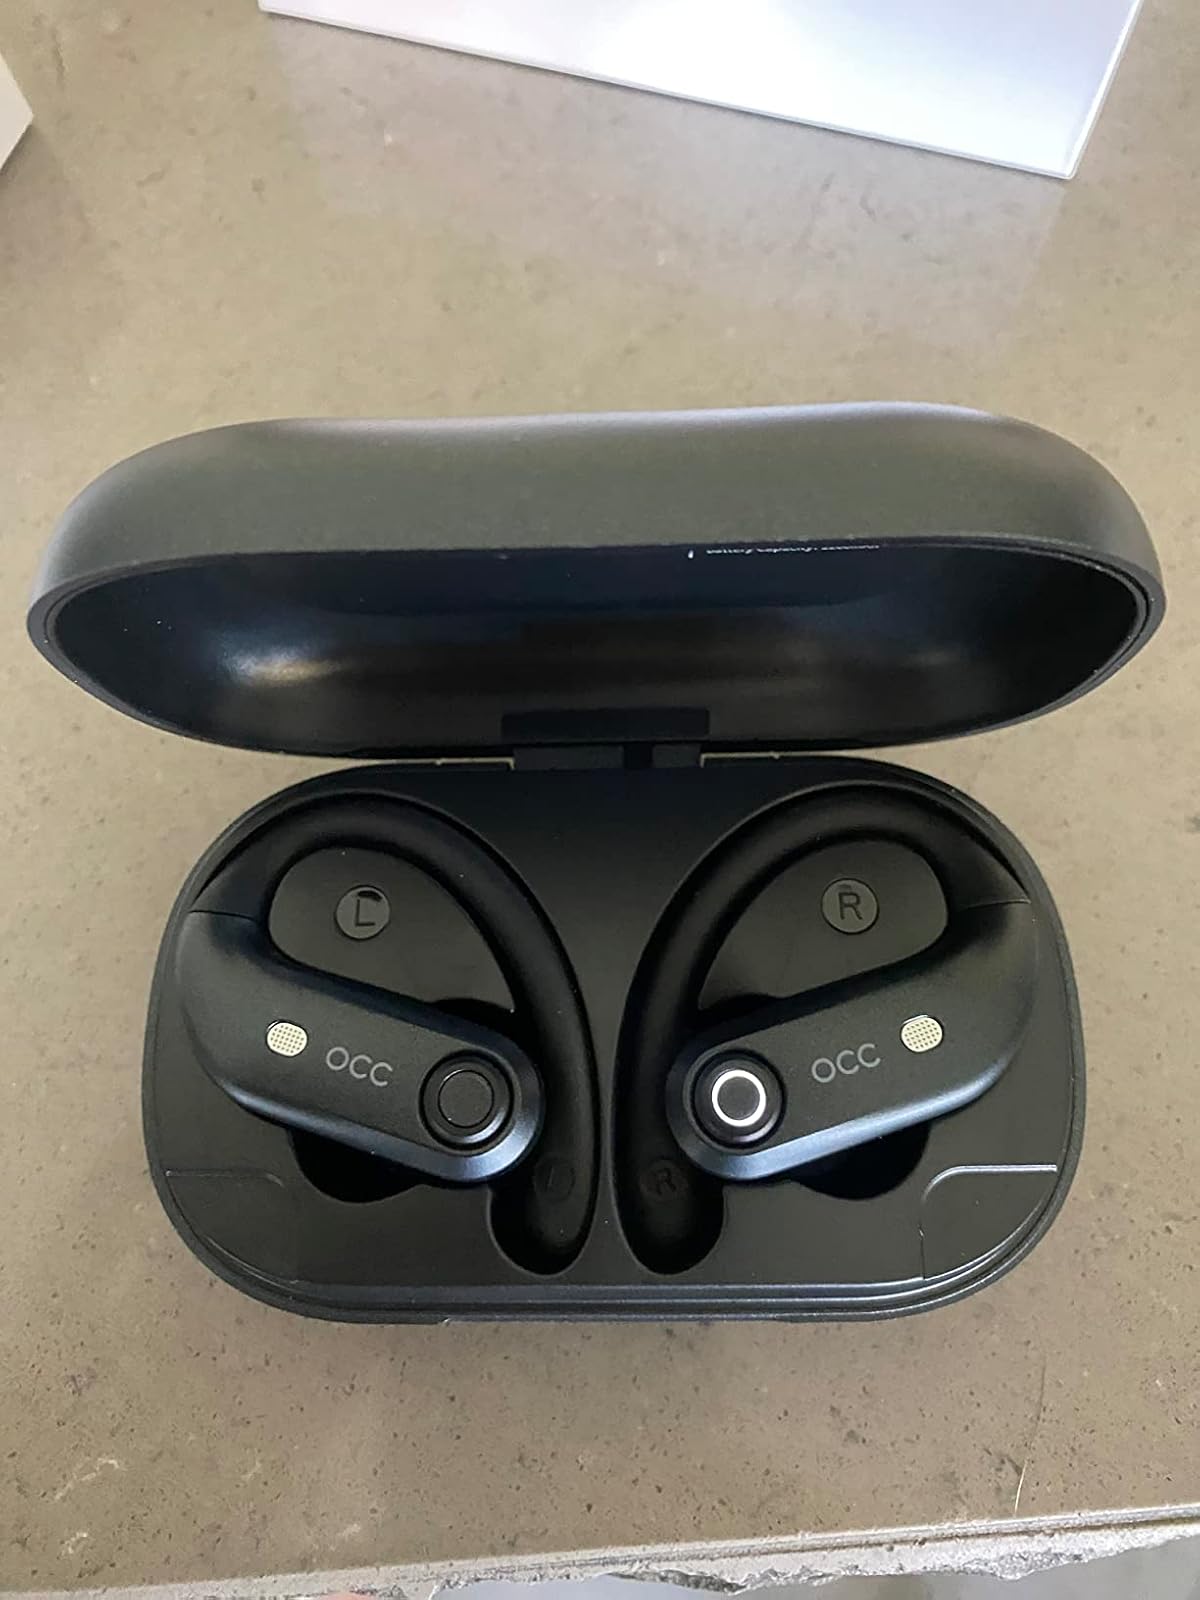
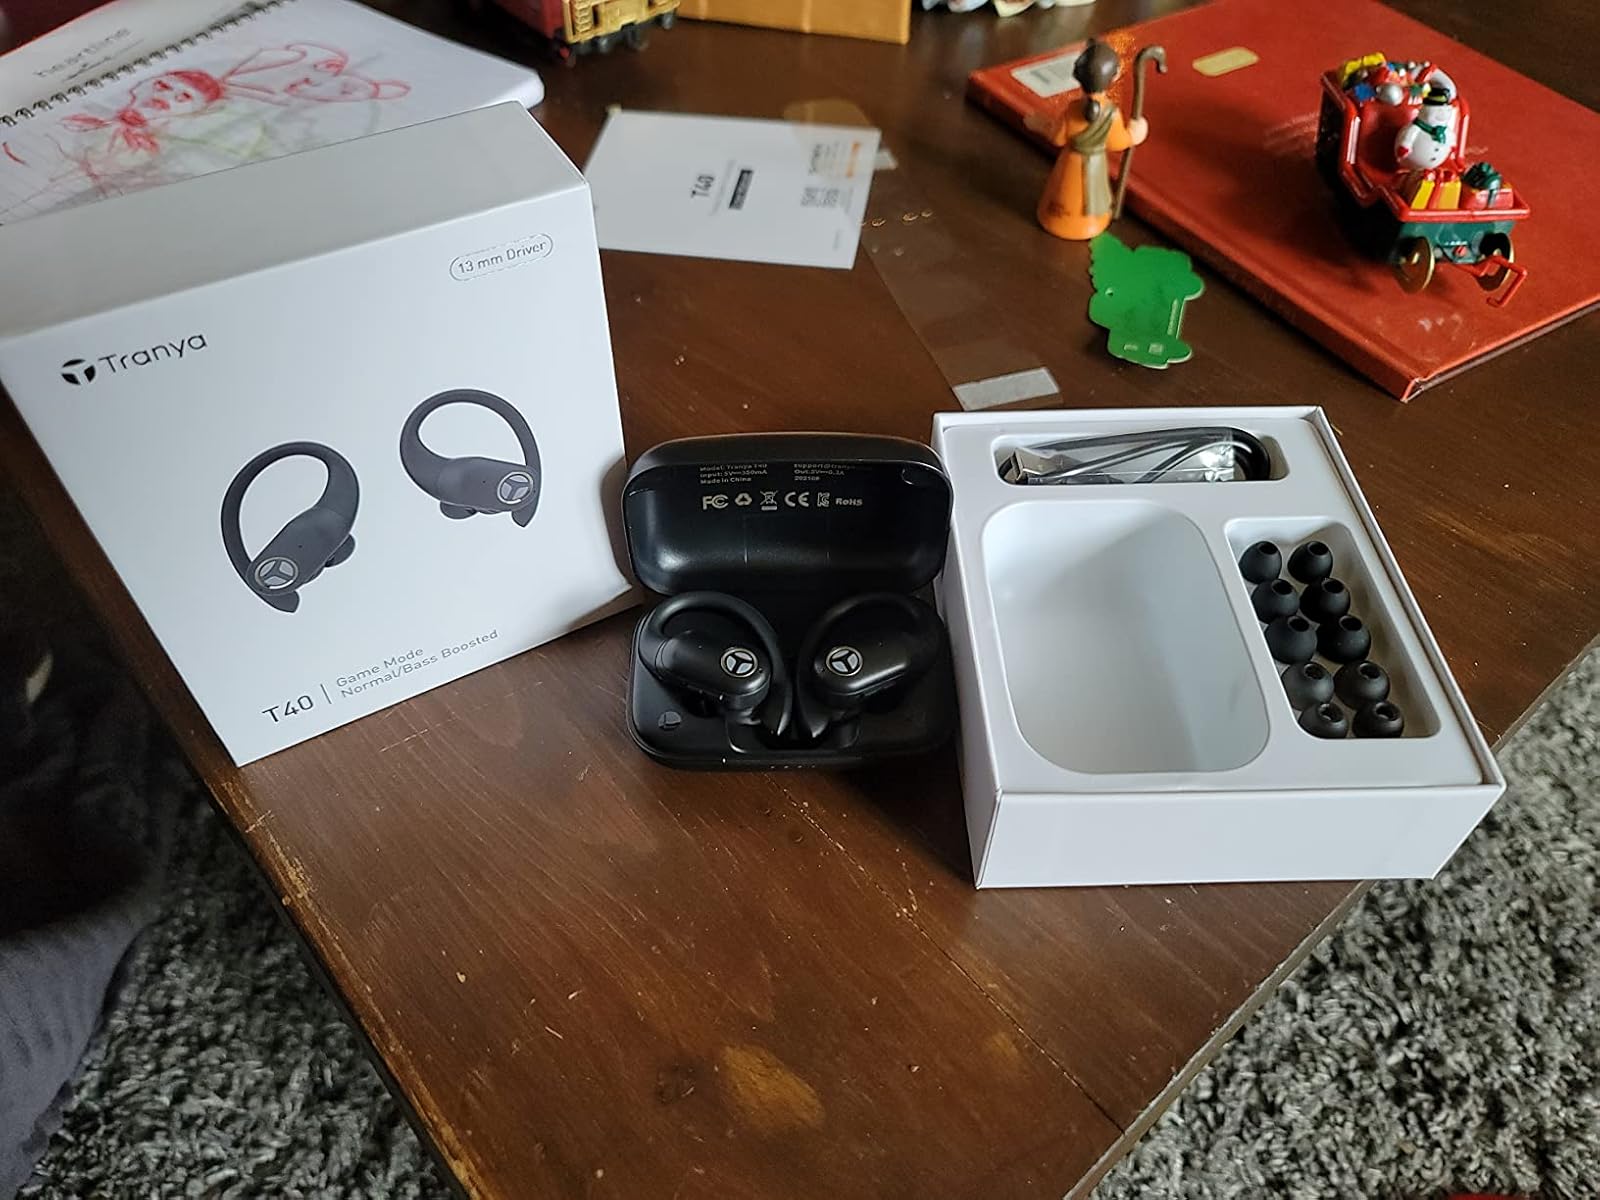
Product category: earbuds
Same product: no